Seedsnipe

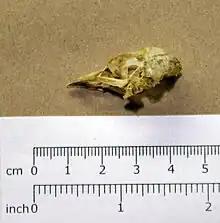
A skull of a grey-breasted seedsnipe, in the collections of the Royal Ontario Museum

The seedsnipes are a small family, Thinocoridae, of small gregarious waders which have adapted to a herbivorous diet. The family is divided into two genera, "Attagis" and "Thinocorus", each containing two species. The family has a South American distribution, in the Andean and Patagonian regions. The relationships with other families within the order Charadriiformes are uncertain; it has been suggested that the plains wanderer of Australia, the jacanas and the painted snipes are their closest relatives. The plains wanderer in particular has a similar feeding ecology, although differs markedly in breeding biology. The family's common name is misleading, as they do not resemble true snipe, having short bills on small heads, and seeds do not form a major part of the diet. One species "Thinocorus rumicivorus" is however known to feed on the fleshy flower petal appendages of "Calceolaria uniflora", a species of Scrophularaceae. In the process of feeding on these sugar rich appendages, they also pollinate the flowers.